Casa Na Bolom

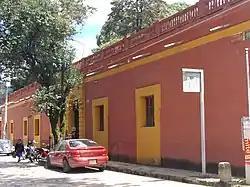
Casa Na Bolom, exterior, 2013

Danish archeologist Frans Blom (1893–1963) was one of the first to excavate Palenque, a Mayan city about 150 km east of San Cristóbal de las Casas. It was in the jungle that Frans Blom met his wife, Swiss German journalist Gertrude Duby (1901–1993), who had come to Chiapas to begin a new life. Working on behalf of the Mexican government, Trudi Duby was photographing members of the Lacandon people, the only Maya never conquered or converted by the Spanish. From then on, La Selva Lacandona rain forest was the common denominator in the professional and personal lives of Frans and Trudi Blom.